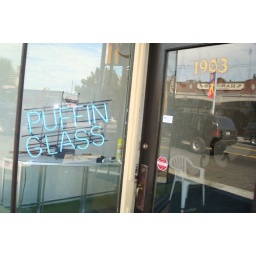
This neon sign is sitting in the window in the former Juice Goddess location.